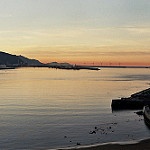
Label: sea